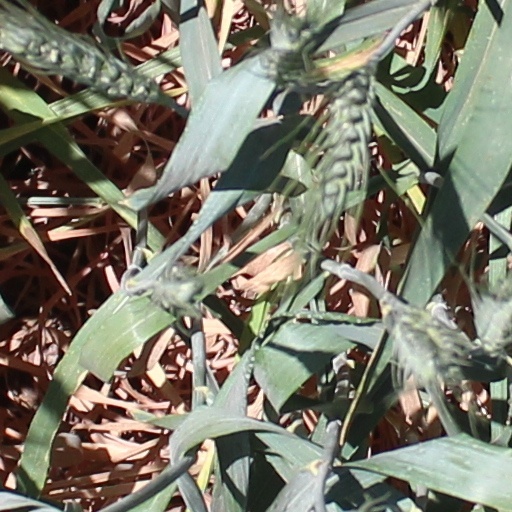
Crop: wheat